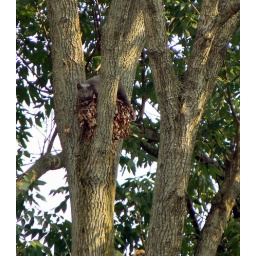
cat in a tree